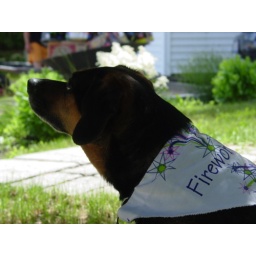
little dog obsessed with little squirrel in a tree